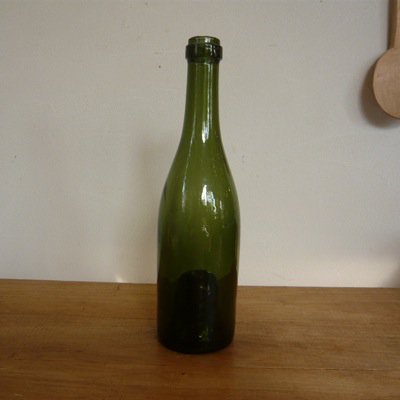
Label: glass